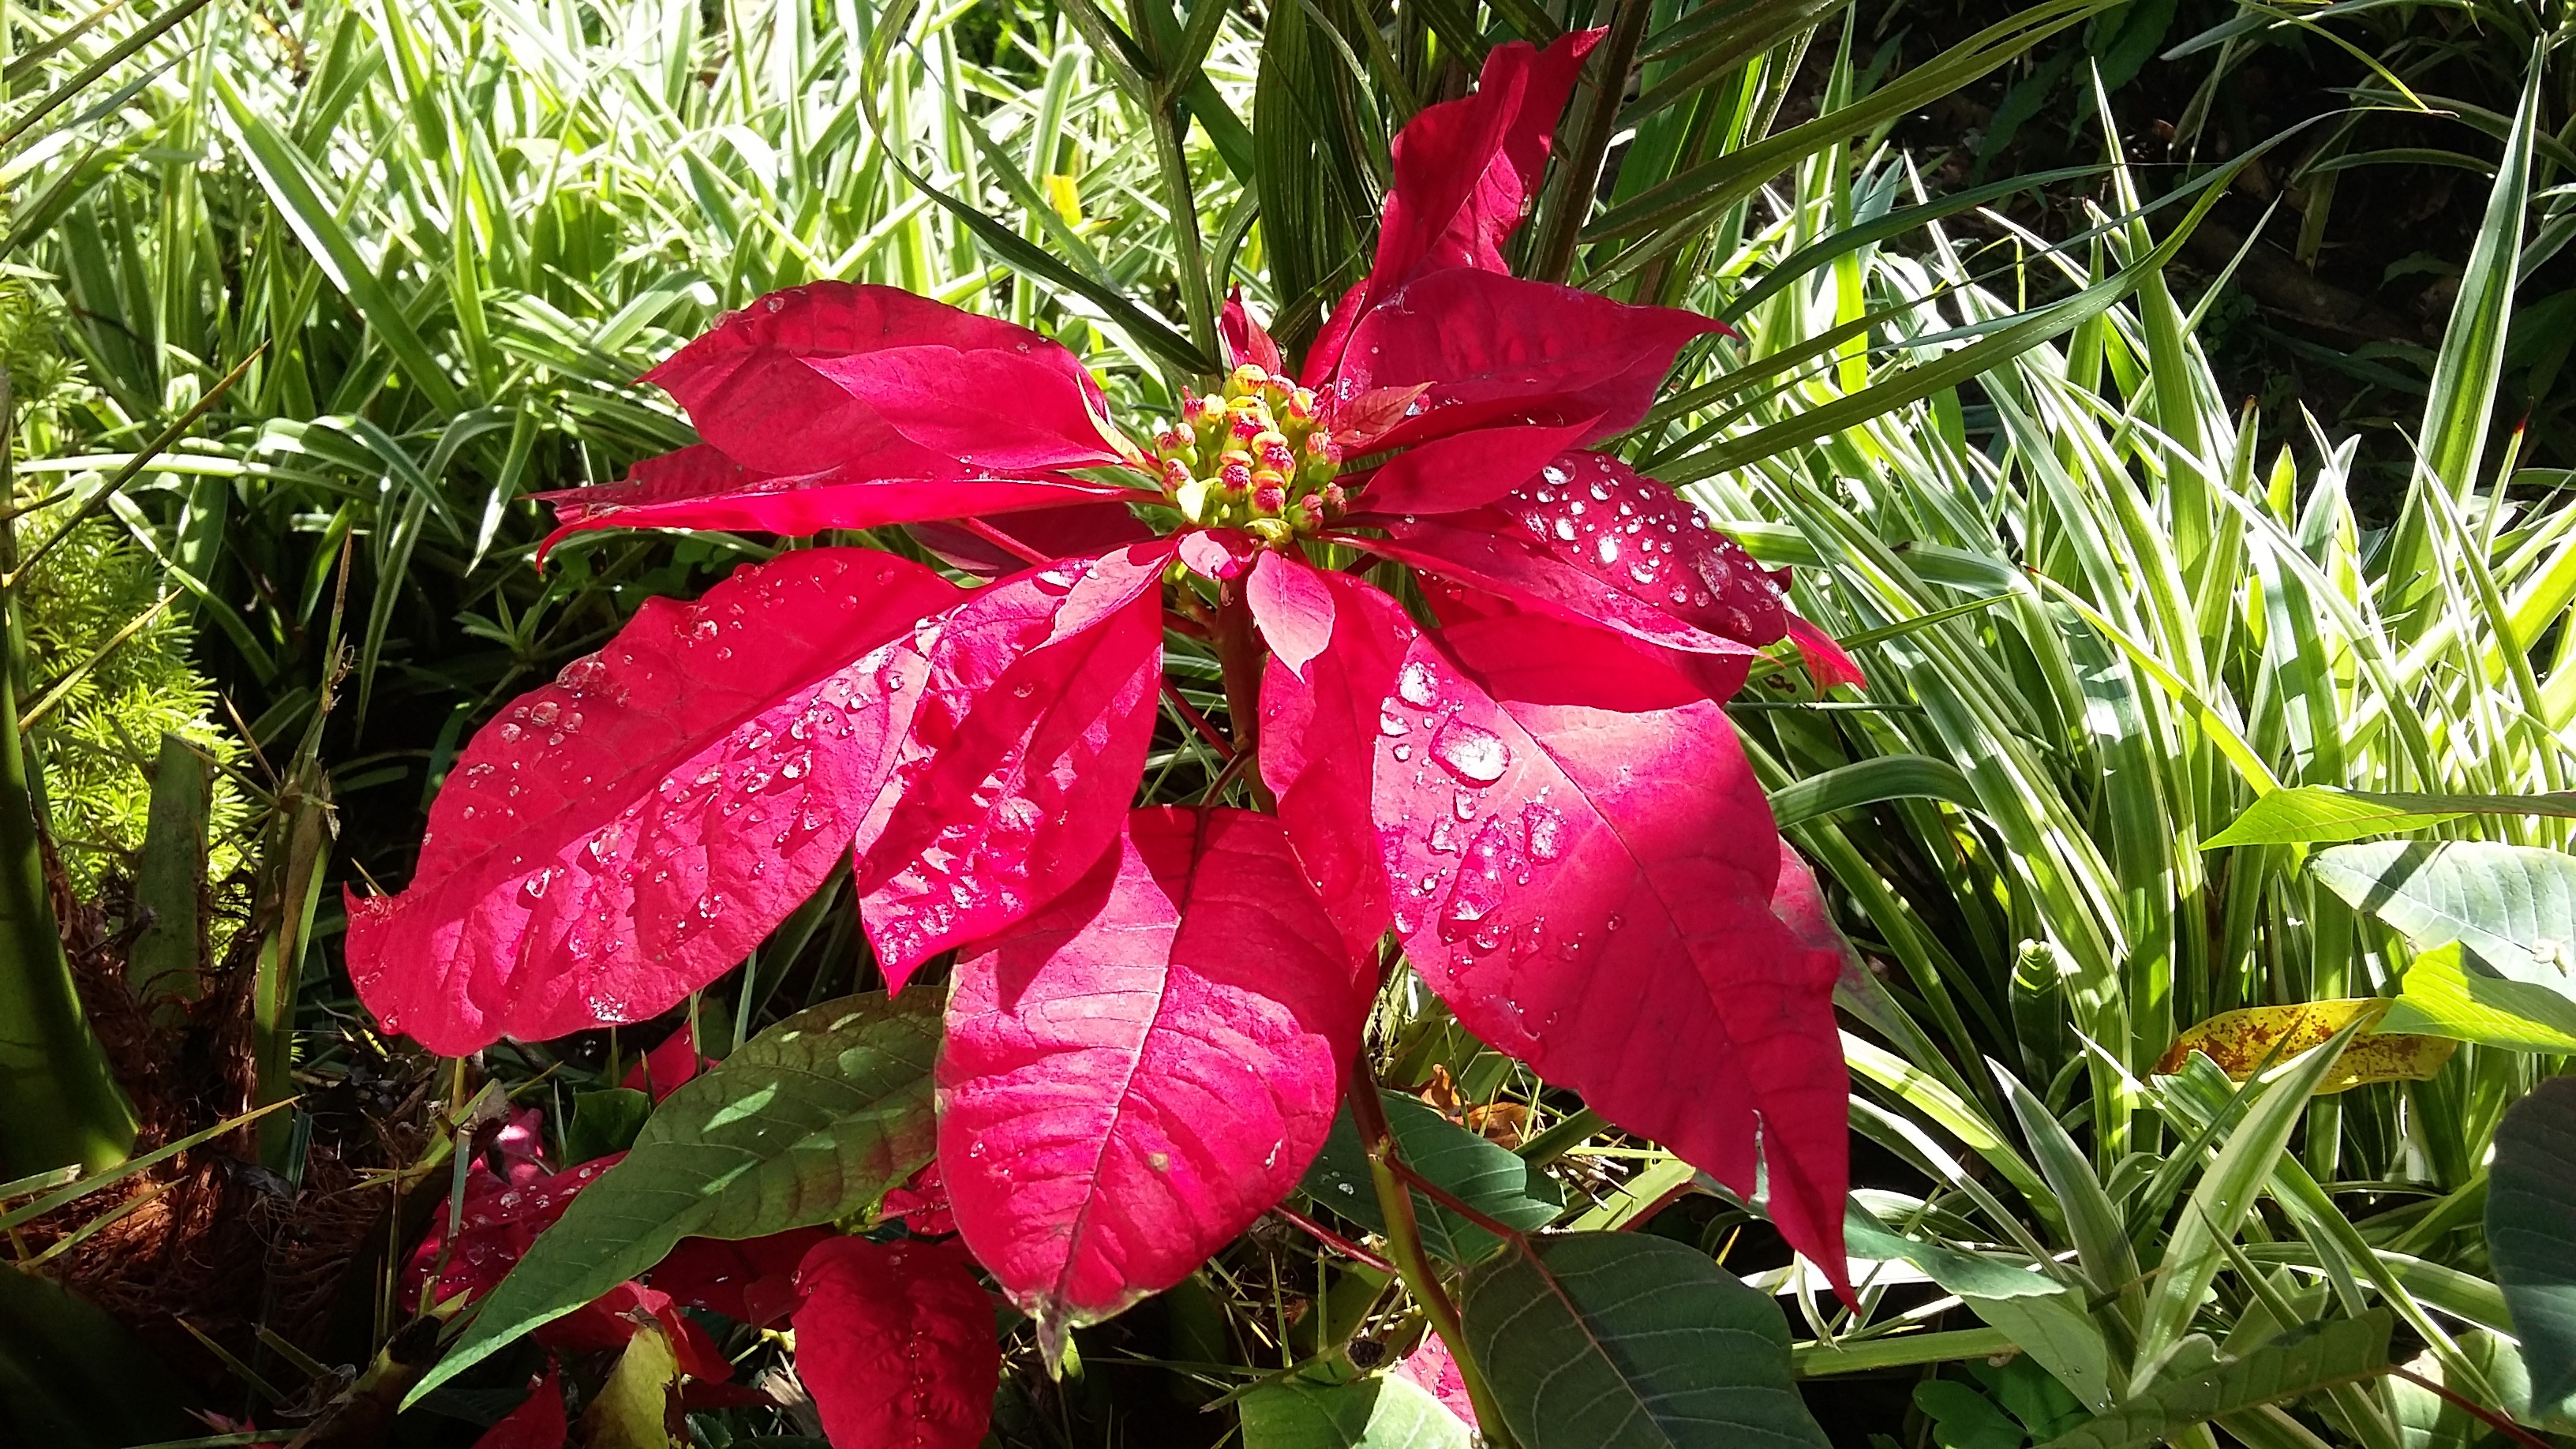
nature, grass, plant, meadow, flower, spring, botany, garden, flora, flowers, rosa, flowering plant, rain drops, land plant